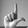
ASL letter: L